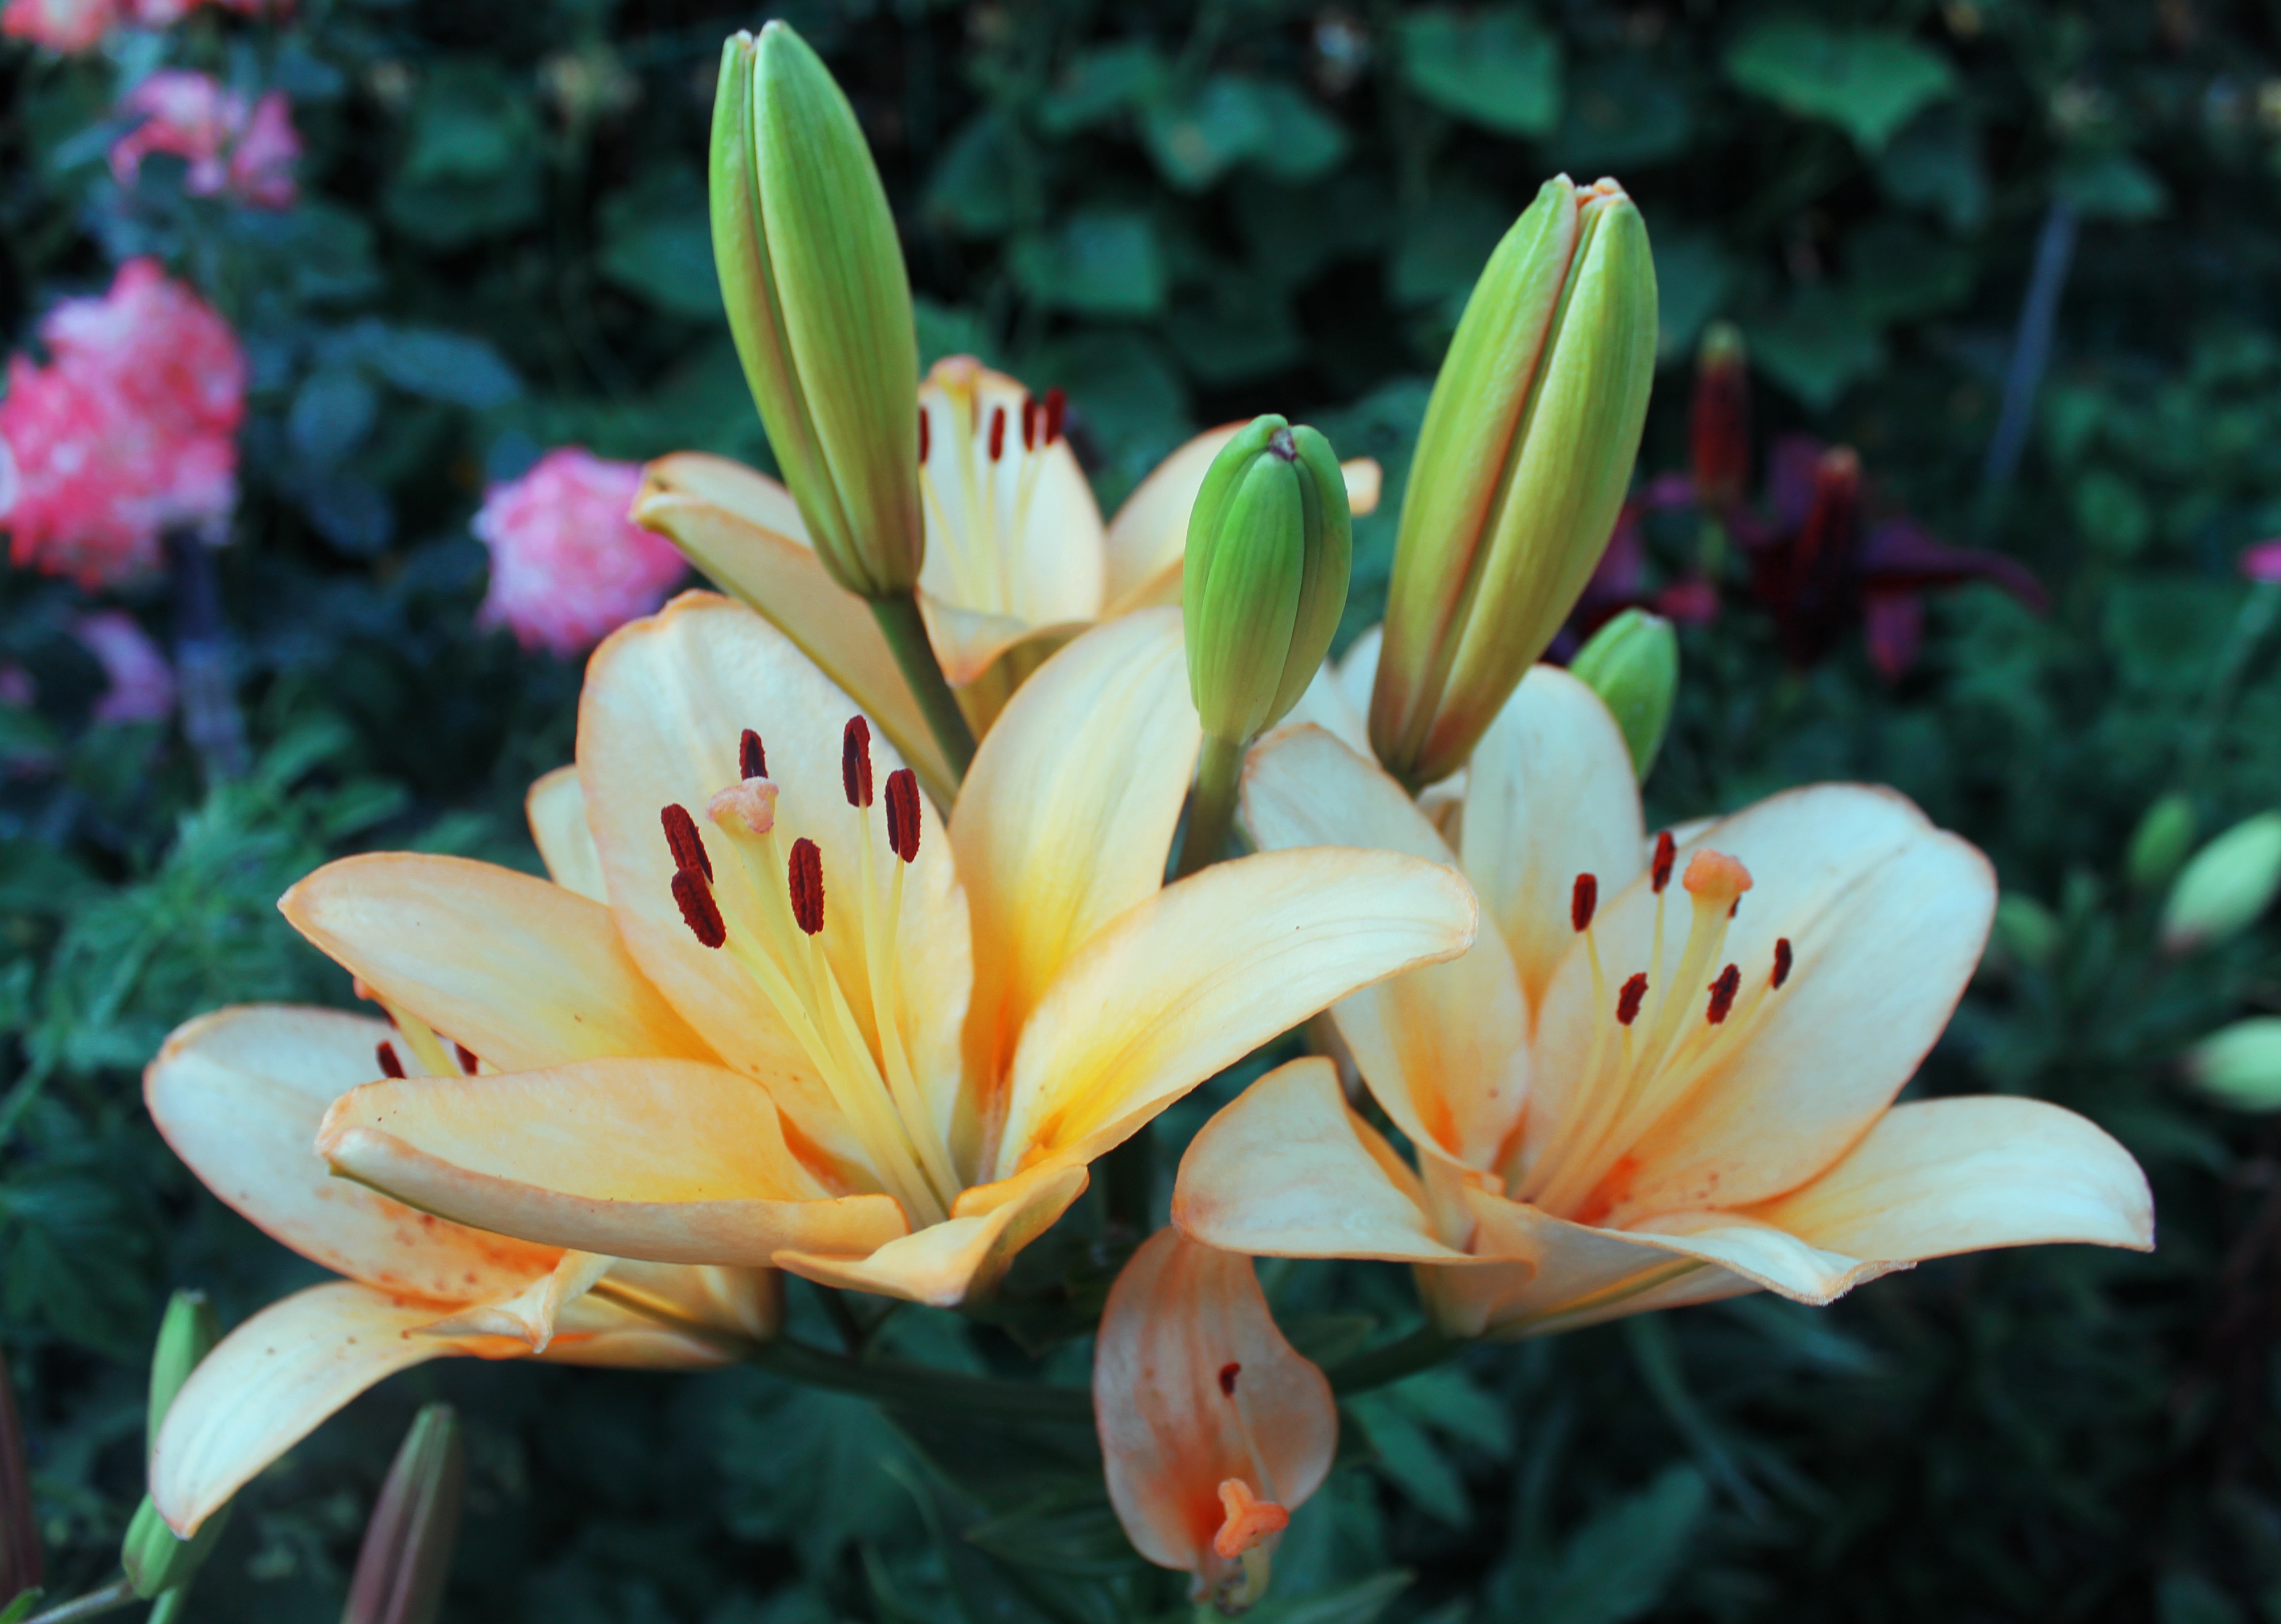
blossom, plant, leaf, flower, petal, botany, flora, wildflower, flowers, shrub, lily, daylily, macro photography, beautiful flower, flowering plant, orange lily, land plant